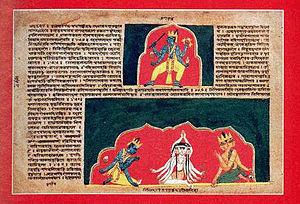
L'Assam fait partie des États de l'extrémité Est de l'Inde, au centre de la région du Nord-Est indien. Il a deux frontières internationales avec le Bhoutan et le Bangladesh et des frontières avec l'Arunachal Pradesh, le Nagaland, le Manipur, le Mizoram, le Tripura, le Meghalaya et le Bengale-Occidental.
L’article dévoile l’histoire de la peinture en Inde depuis près de 30 000 ans.